Winter Park, Florida

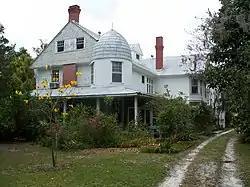
Comstock-Harris House

Bonnier Corporation is based in Winter Park. D100 Radio was founded here and is still present in Winter Park.